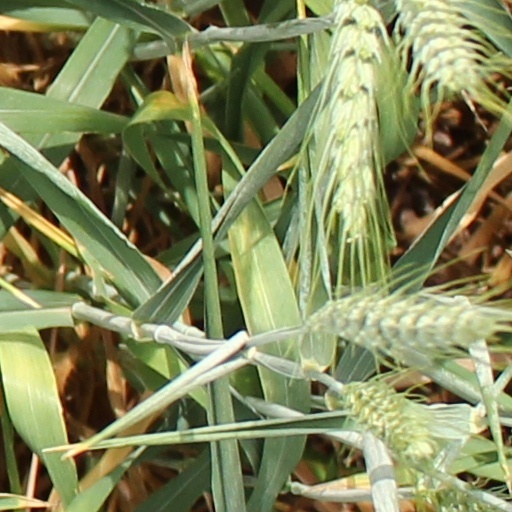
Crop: wheat